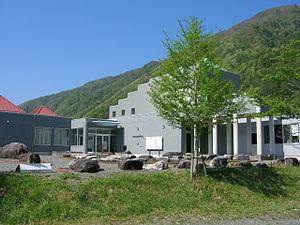
Le village d'Ōshika est un village du district de Shimoina, dans la préfecture de Nagano, au Japon.